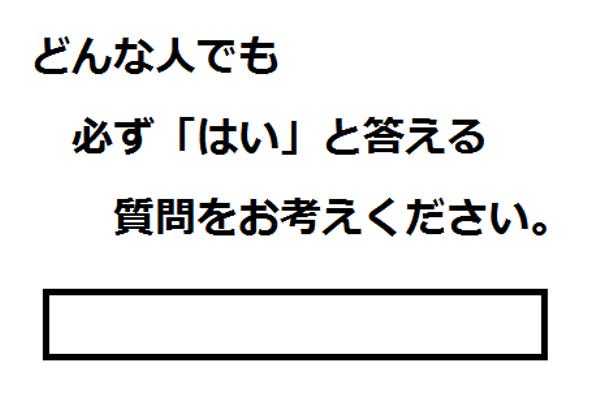
回答: あなたは人ですか?